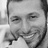
Emotion: happy